Gothika

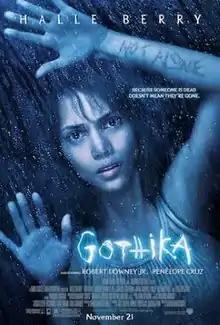
Theatrical release poster

Gothika is a 2003 American psychological horror-thriller film directed by Mathieu Kassovitz, written by Sebastian Gutierrez, and produced by Joel Silver and Robert Zemeckis. It stars Halle Berry in the lead role, with Robert Downey Jr., Penélope Cruz, Charles S. Dutton, John Carroll Lynch, and Bernard Hill. The film follows a psychiatrist who finds herself incarcerated in the penitentiary in which she works, accused of brutally murdering her husband.